Abhayagiri Buddhist Monastery

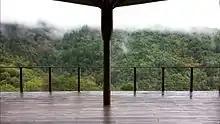
View from the Bhikkhu Commons(Monks' Utility Building, or MUB)(Photo by Reginald White)

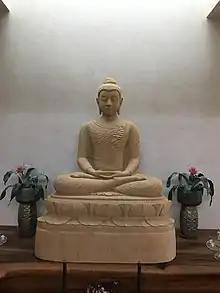
Buddha statue at Abhayagiri

Abhayagiri is a Theravadin Buddhist monastery of the Thai Forest Tradition in Redwood Valley, California. Its chief priorities are the teaching of Buddhist ethics, together with traditional concentration and insight meditation (also known as the Noble Eightfold Path), as an effective way of completely uprooting suffering and discontent. "Abhayagiri" means 'fearless mountain' in the Pali language.